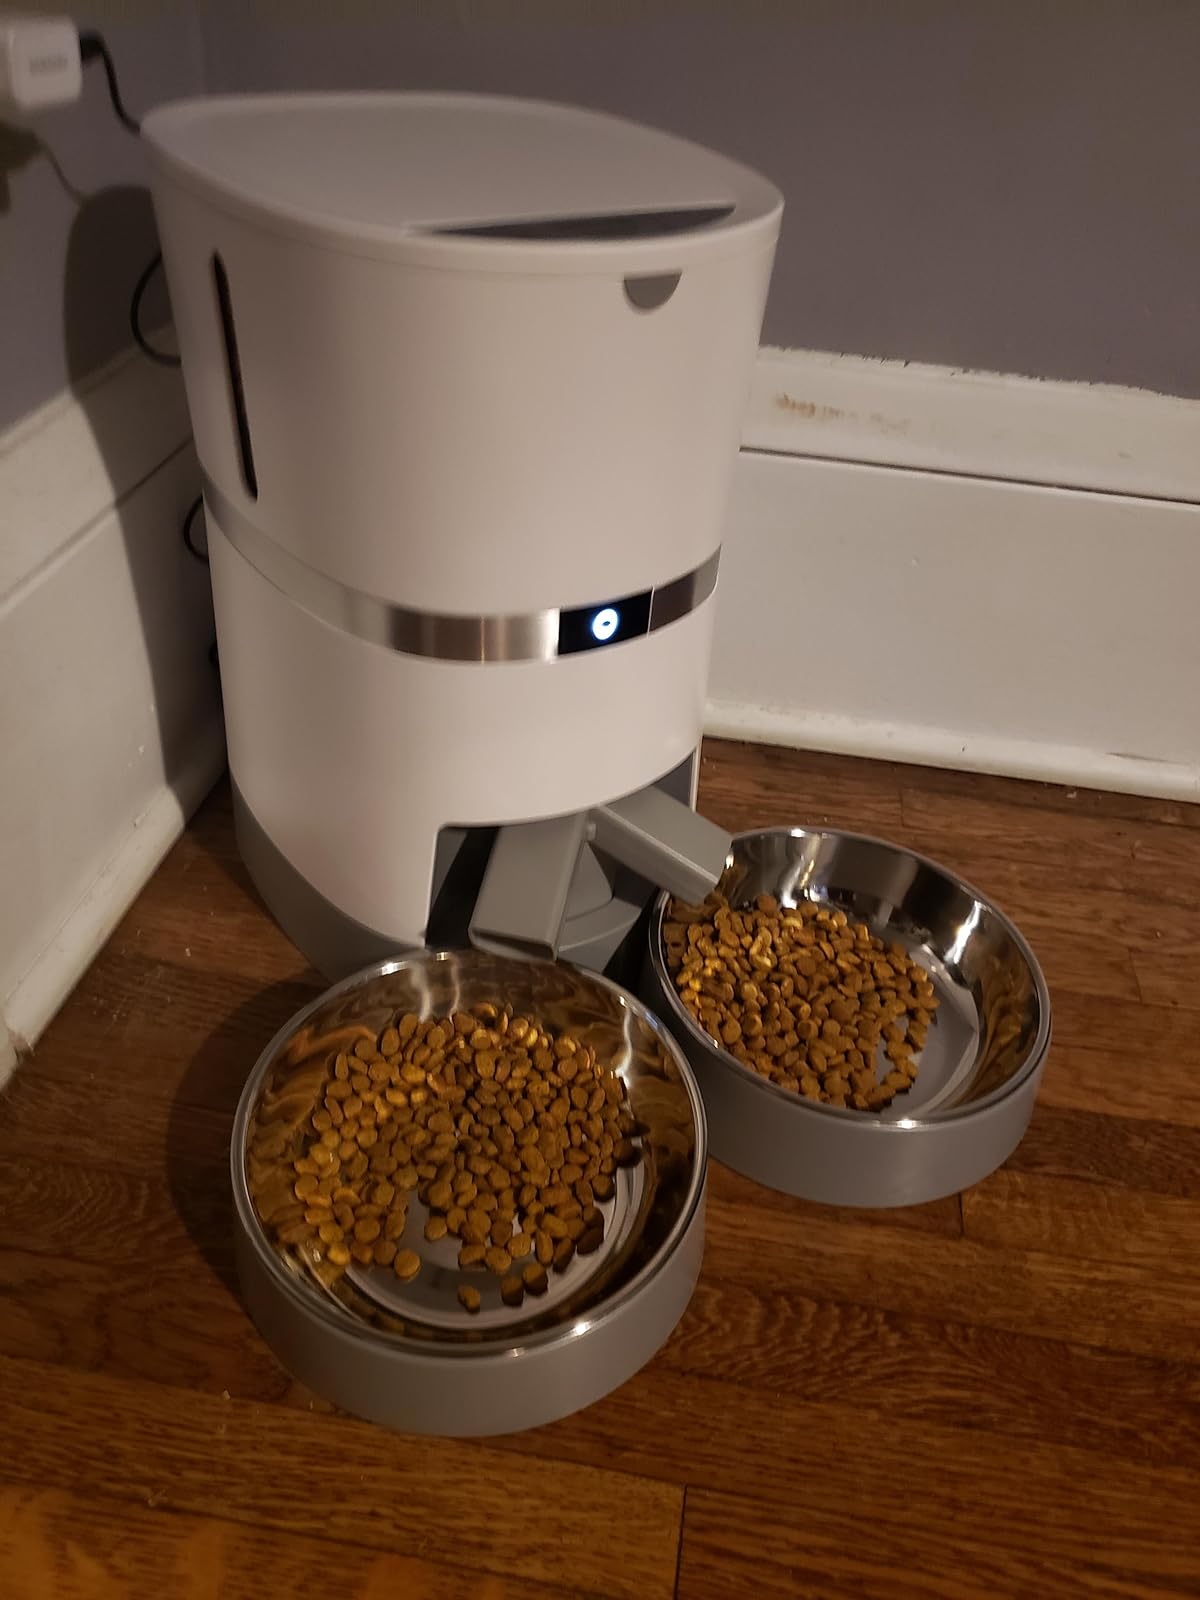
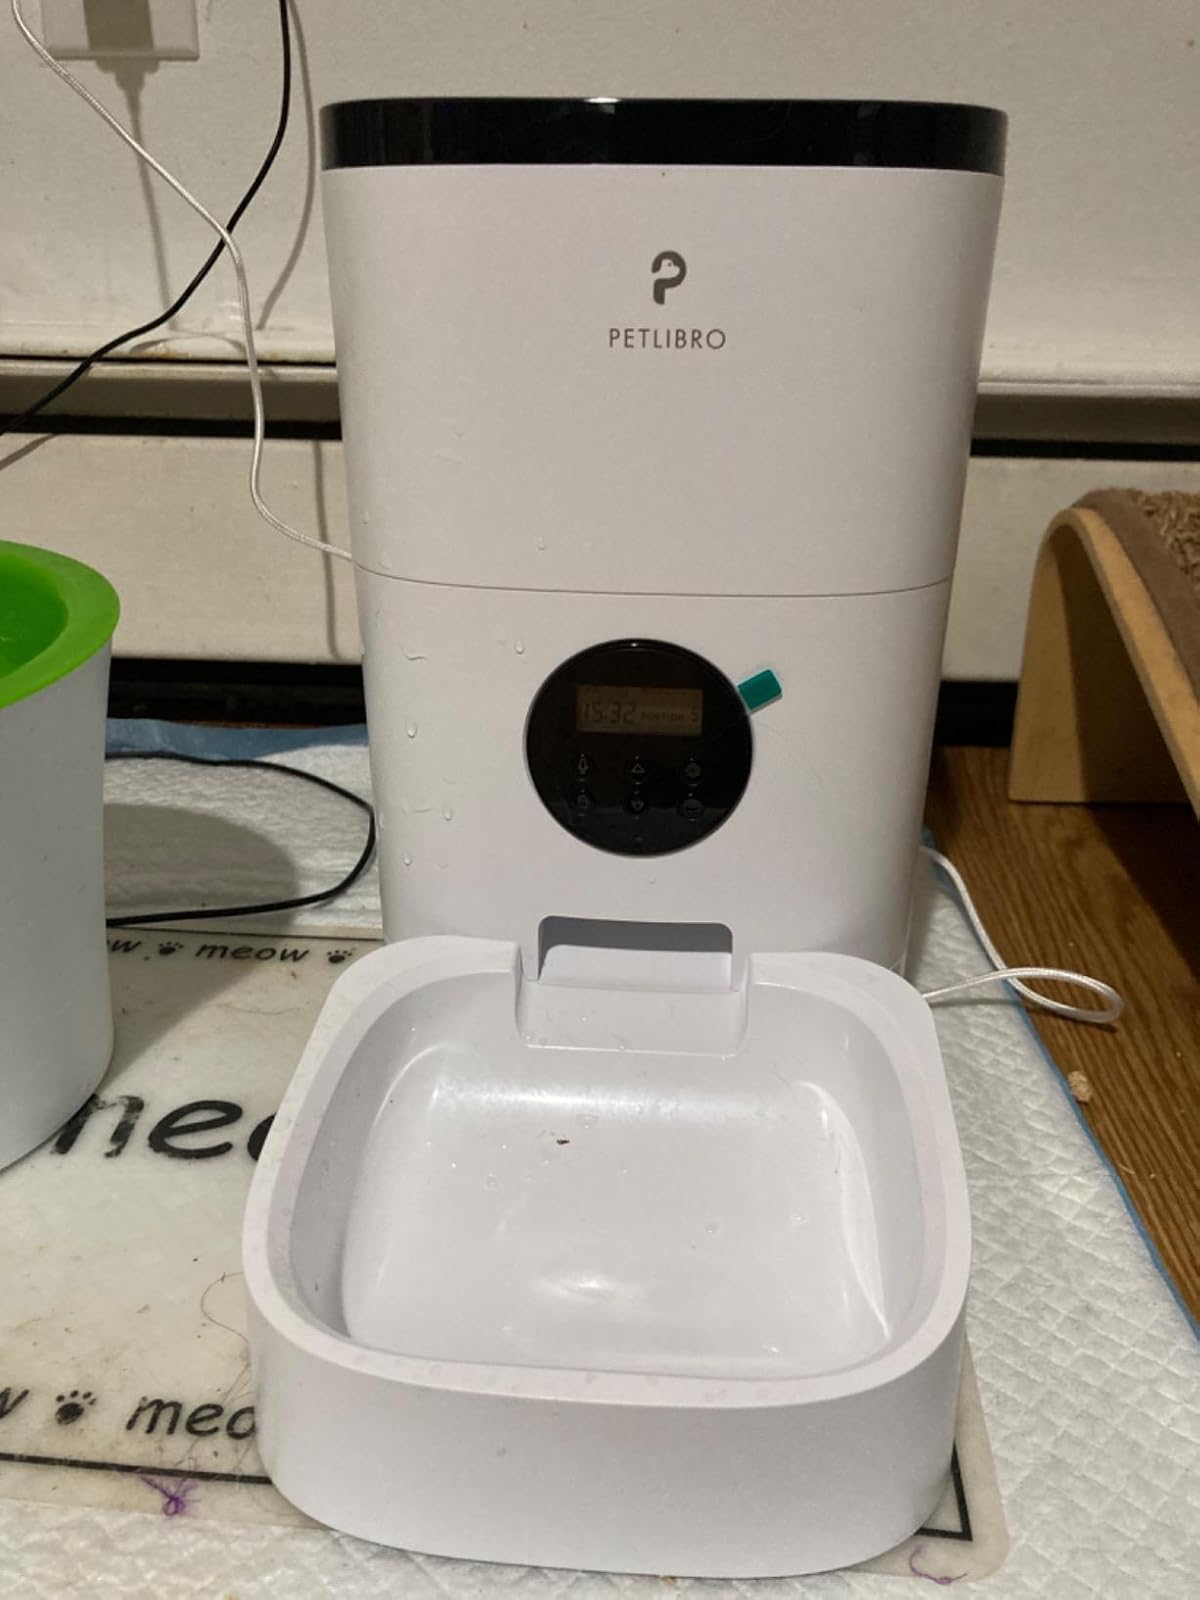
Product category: items_feeder
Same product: no